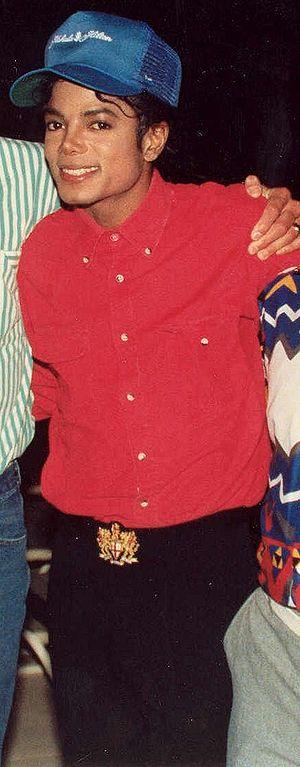
Michael Jackson [ˈmaɪkəl ˈd͡ʒæksən], né le 29 août 1958 à Gary et mort le 25 juin 2009 à Los Angeles, est un auteur-compositeur-interprète, danseur-chorégraphe et acteur américain.